The Uncanny (film)

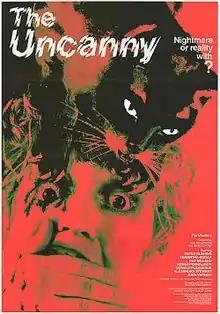
Theatrical poster to "The Uncanny" (1977)

The Uncanny is a 1977 British-Canadian anthology horror film directed by Denis Héroux, written by Michel Parry, and starring Peter Cushing, Donald Pleasence, Ray Milland, Joan Greenwood, Donald Pilon, Samantha Eggar, and John Vernon.